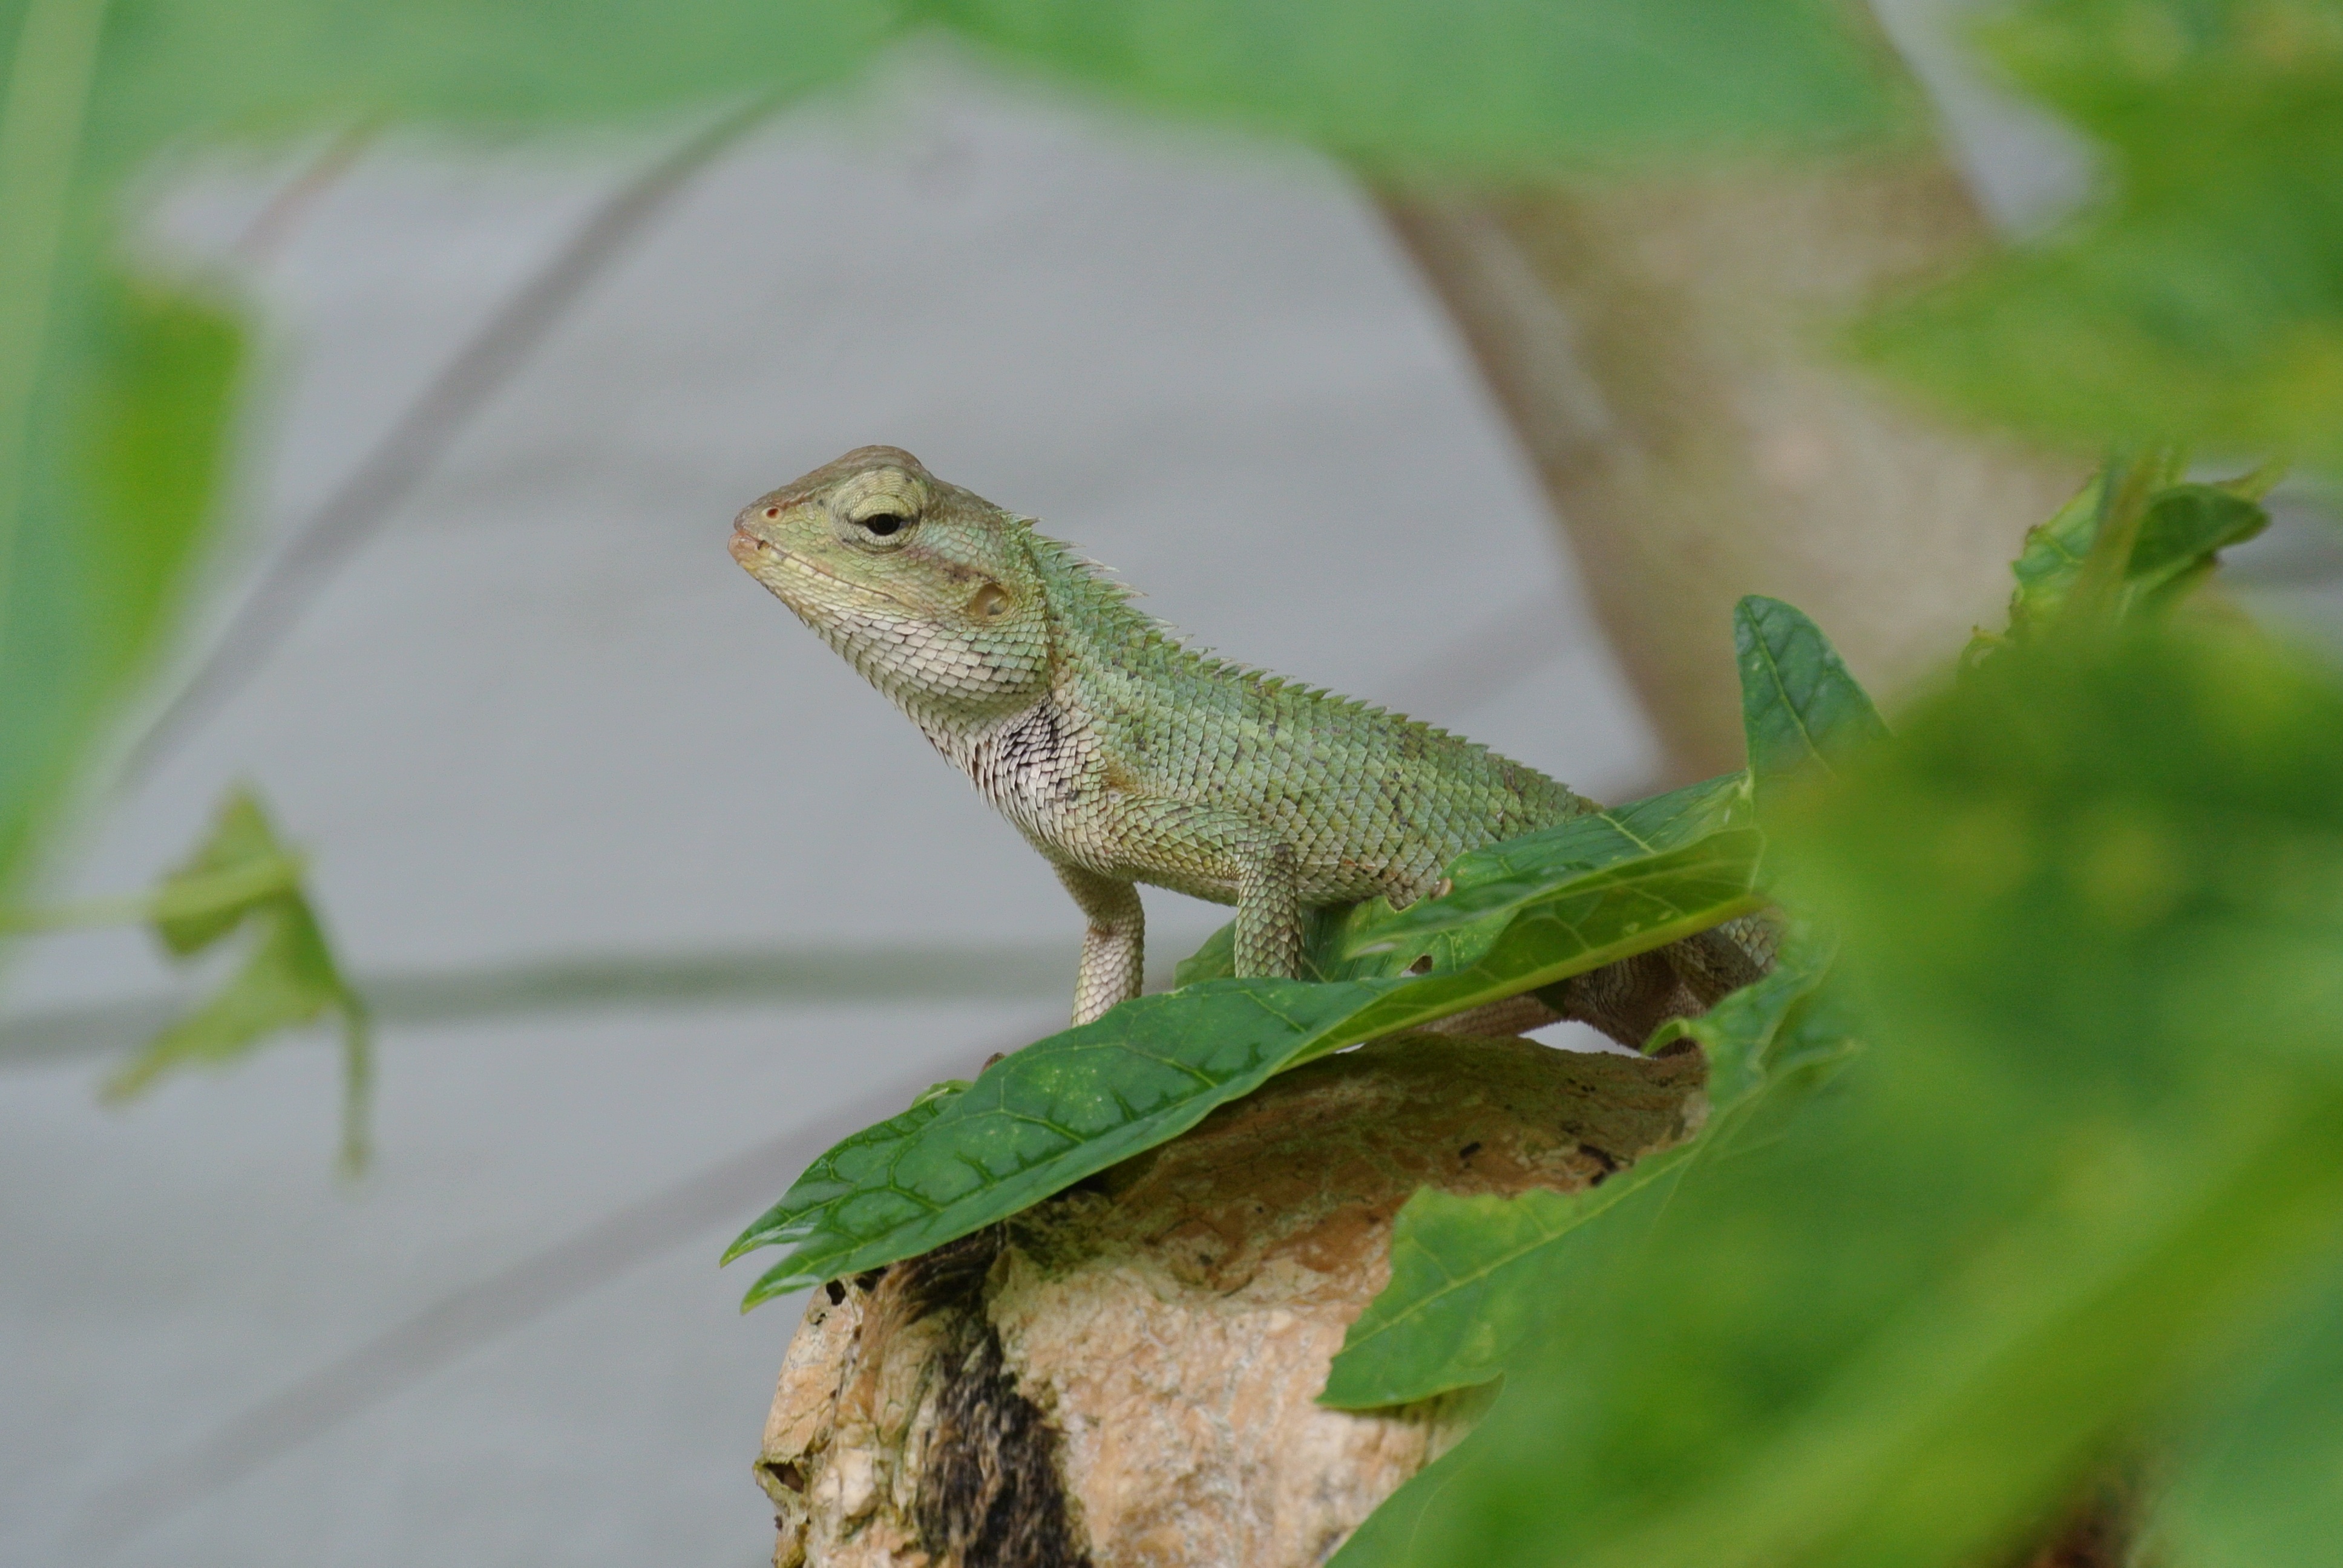
nature, wildlife, green, reptile, iguana, fauna, lizard, green lizard, chameleon, vertebrate, exotic, iguania, lacerta, agamidae, mauritius, soft water hole, dactyloidae, scaled reptile, lacertidae, american chameleon